KNHL

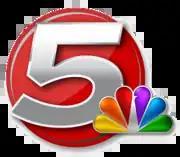
Former logo as KHAS-TV in 2013-2014, KSNB briefly used this logo in 2014 after KHAS-TV went silent

The station's studio was located north of Hastings on US 281. The transmitter tower was located next to the studio. KHAS-TV was formerly rebroadcast on translator station K14IY in Holdrege; this translator went dark in 2009. KHAS-TV was later also carried on K02HJ in Ord and K35AL analog channel 35 in Lexington, Nebraska. All three translators broadcast an analog signal. K35AL formerly carried programming from sister station KNOP-TV but Lexington is in the Lincoln–Hastings–Kearney market while North Platte is a separate market. Both local and national programming on KHAS was carried in high definition.